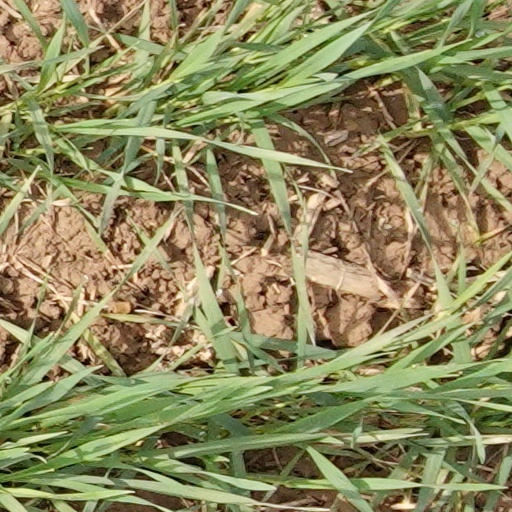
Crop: wheat